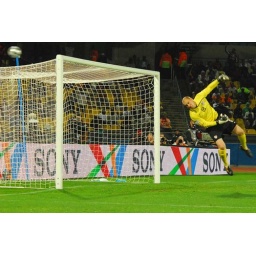
Brad Guzan dives as the ball passes harmlessly over the bar